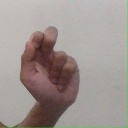
अक्षर: ढ